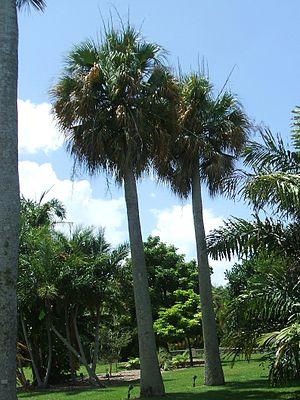
Le Palmier sombrero, Sabal causiarum, est une espèce de palmiers, originaire d'Hispaniola, Puerto Rico et des îles Vierges britanniques. Comme ses noms commun et scientifique le suggèrent, ses feuilles étaient utilisées pour la fabrication de chapeaux.